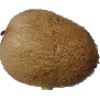
Label: Kiwi 1